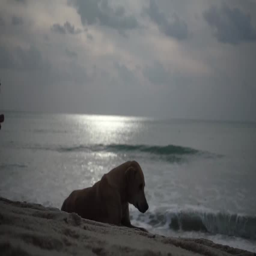
running man and a dog lying on the sand on the beach at sunrise .